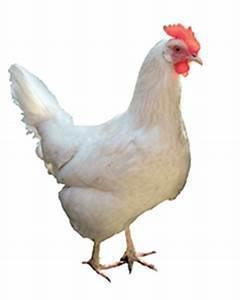
chicken